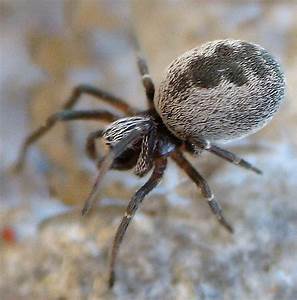
Label: spider